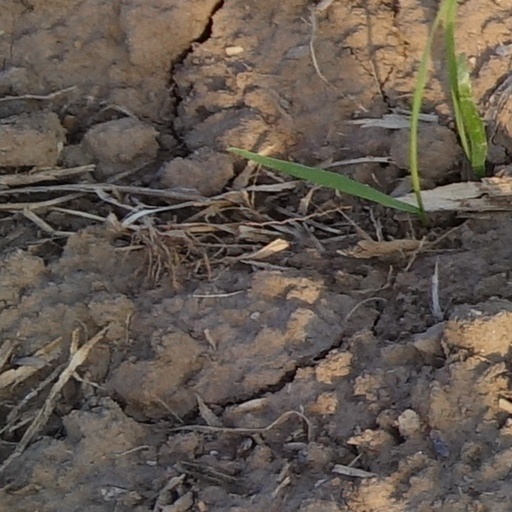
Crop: wheat